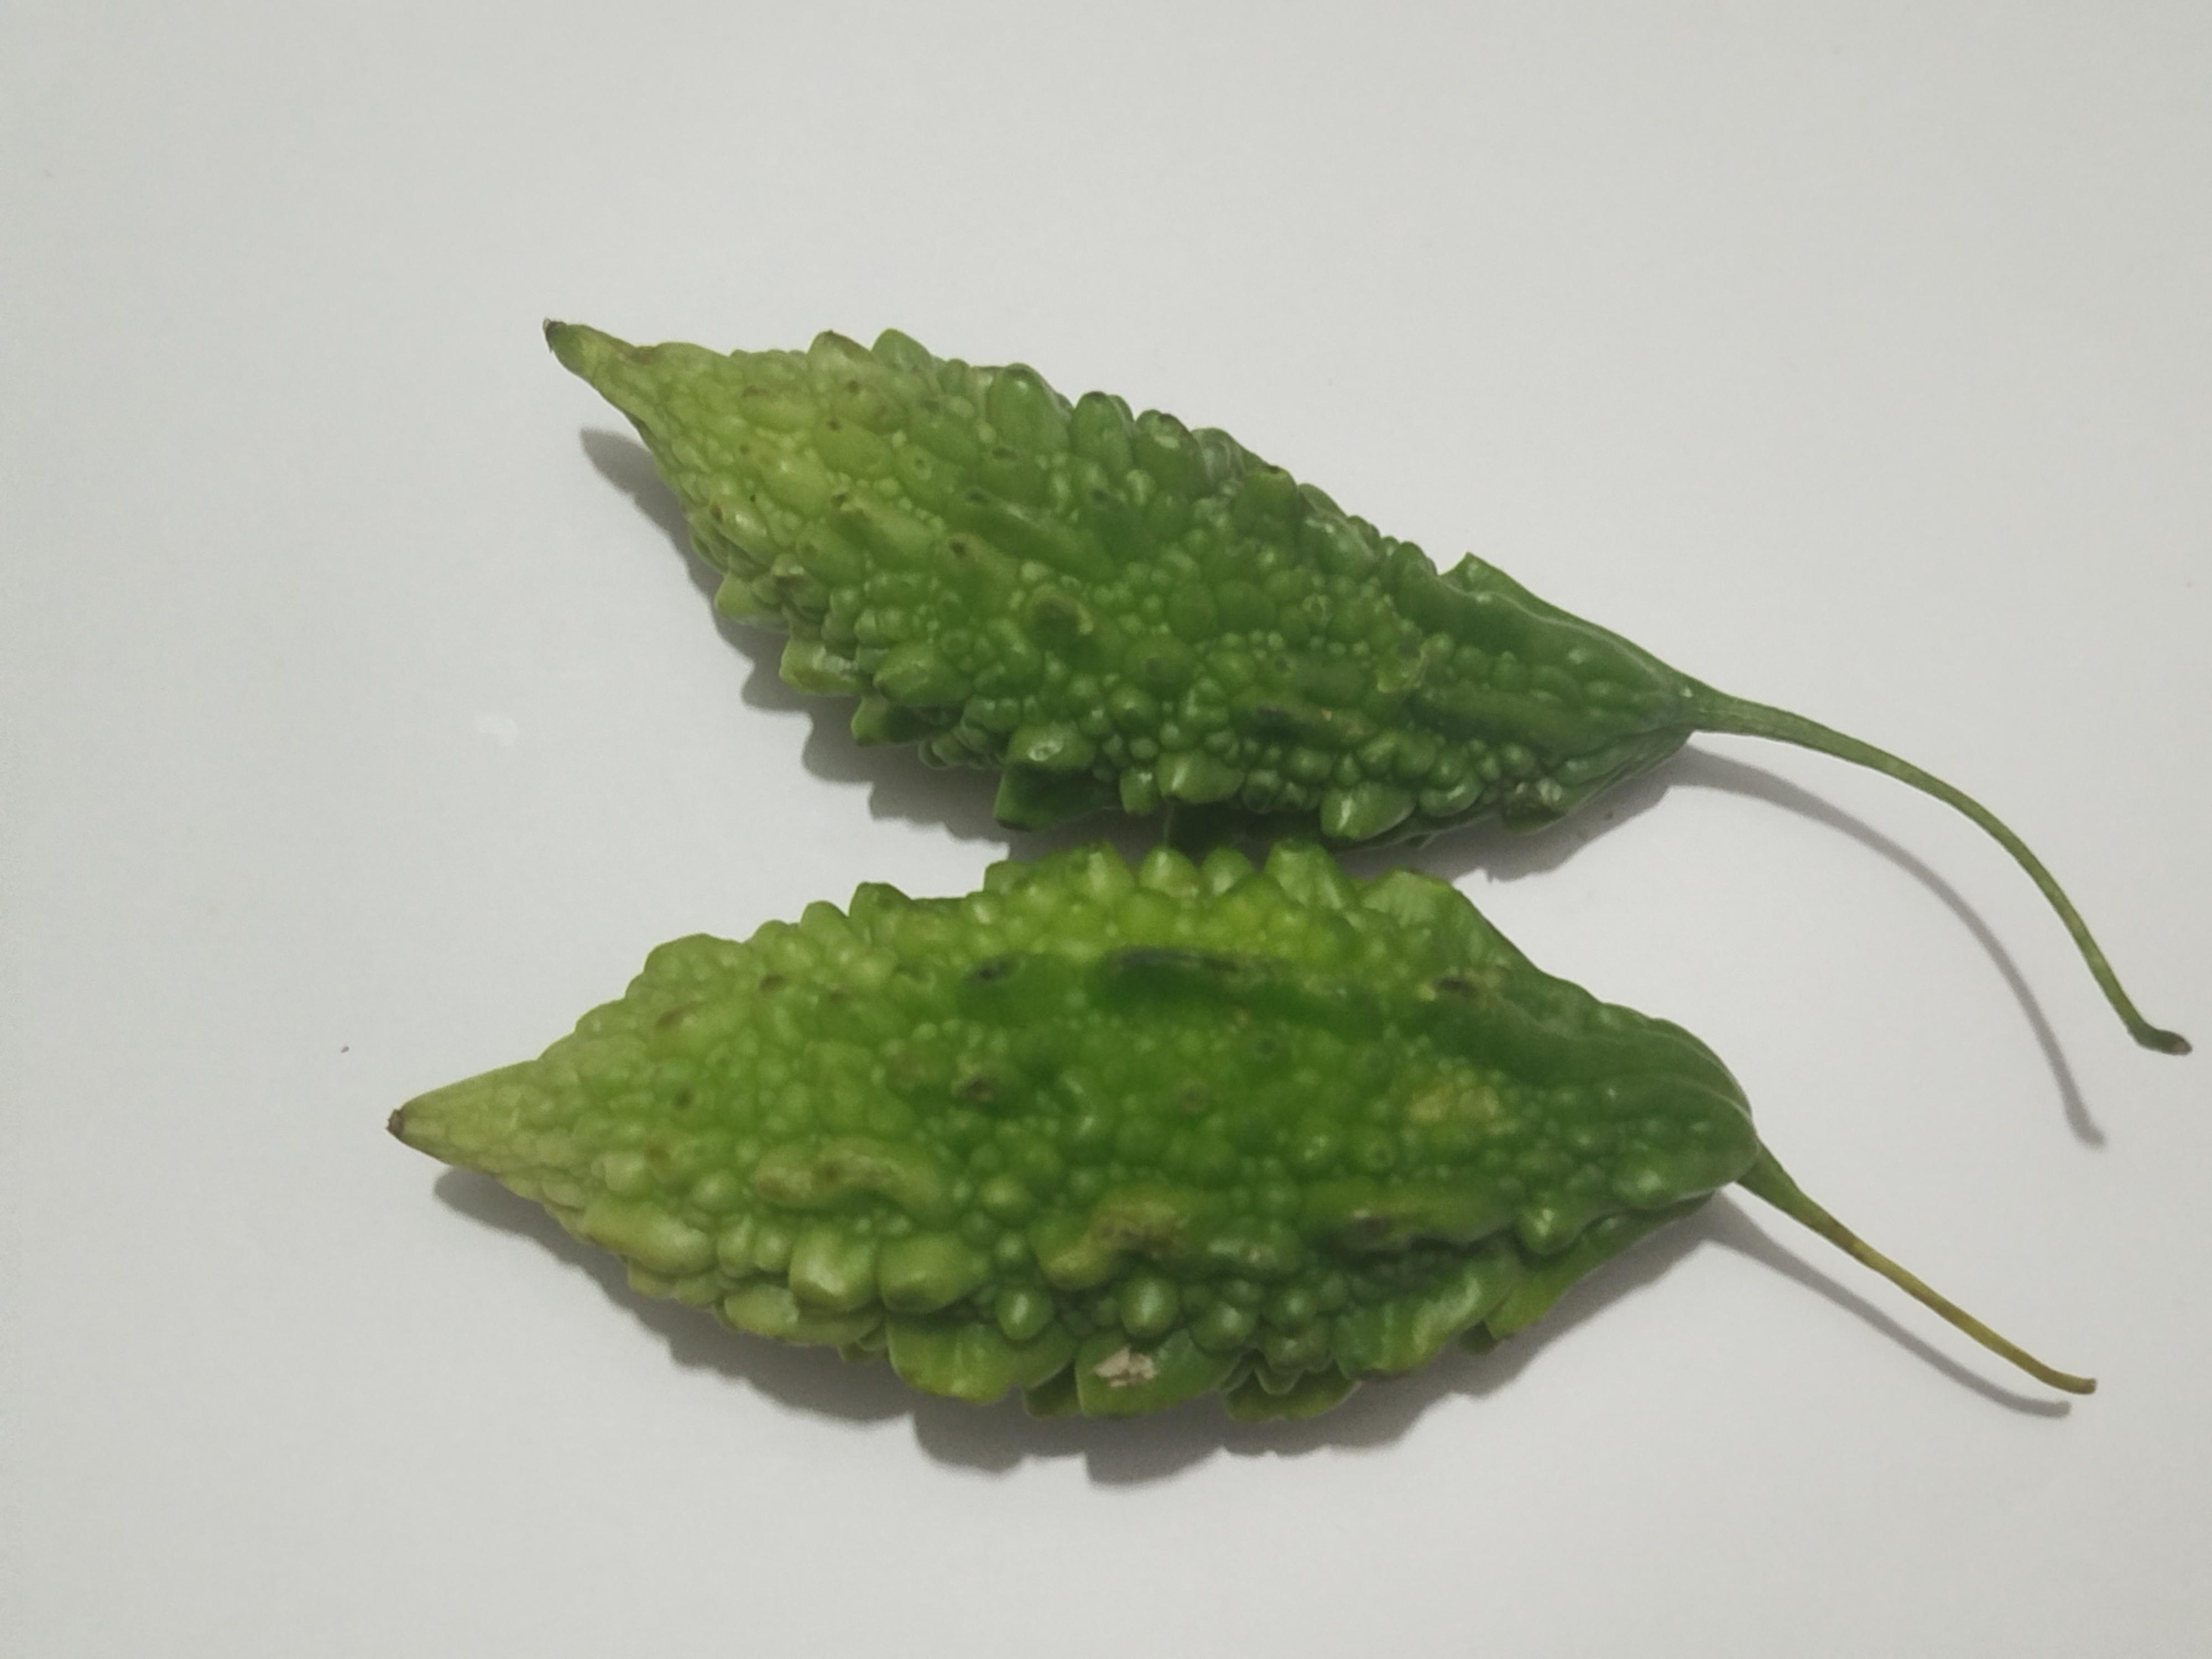
Label: Bitter melon